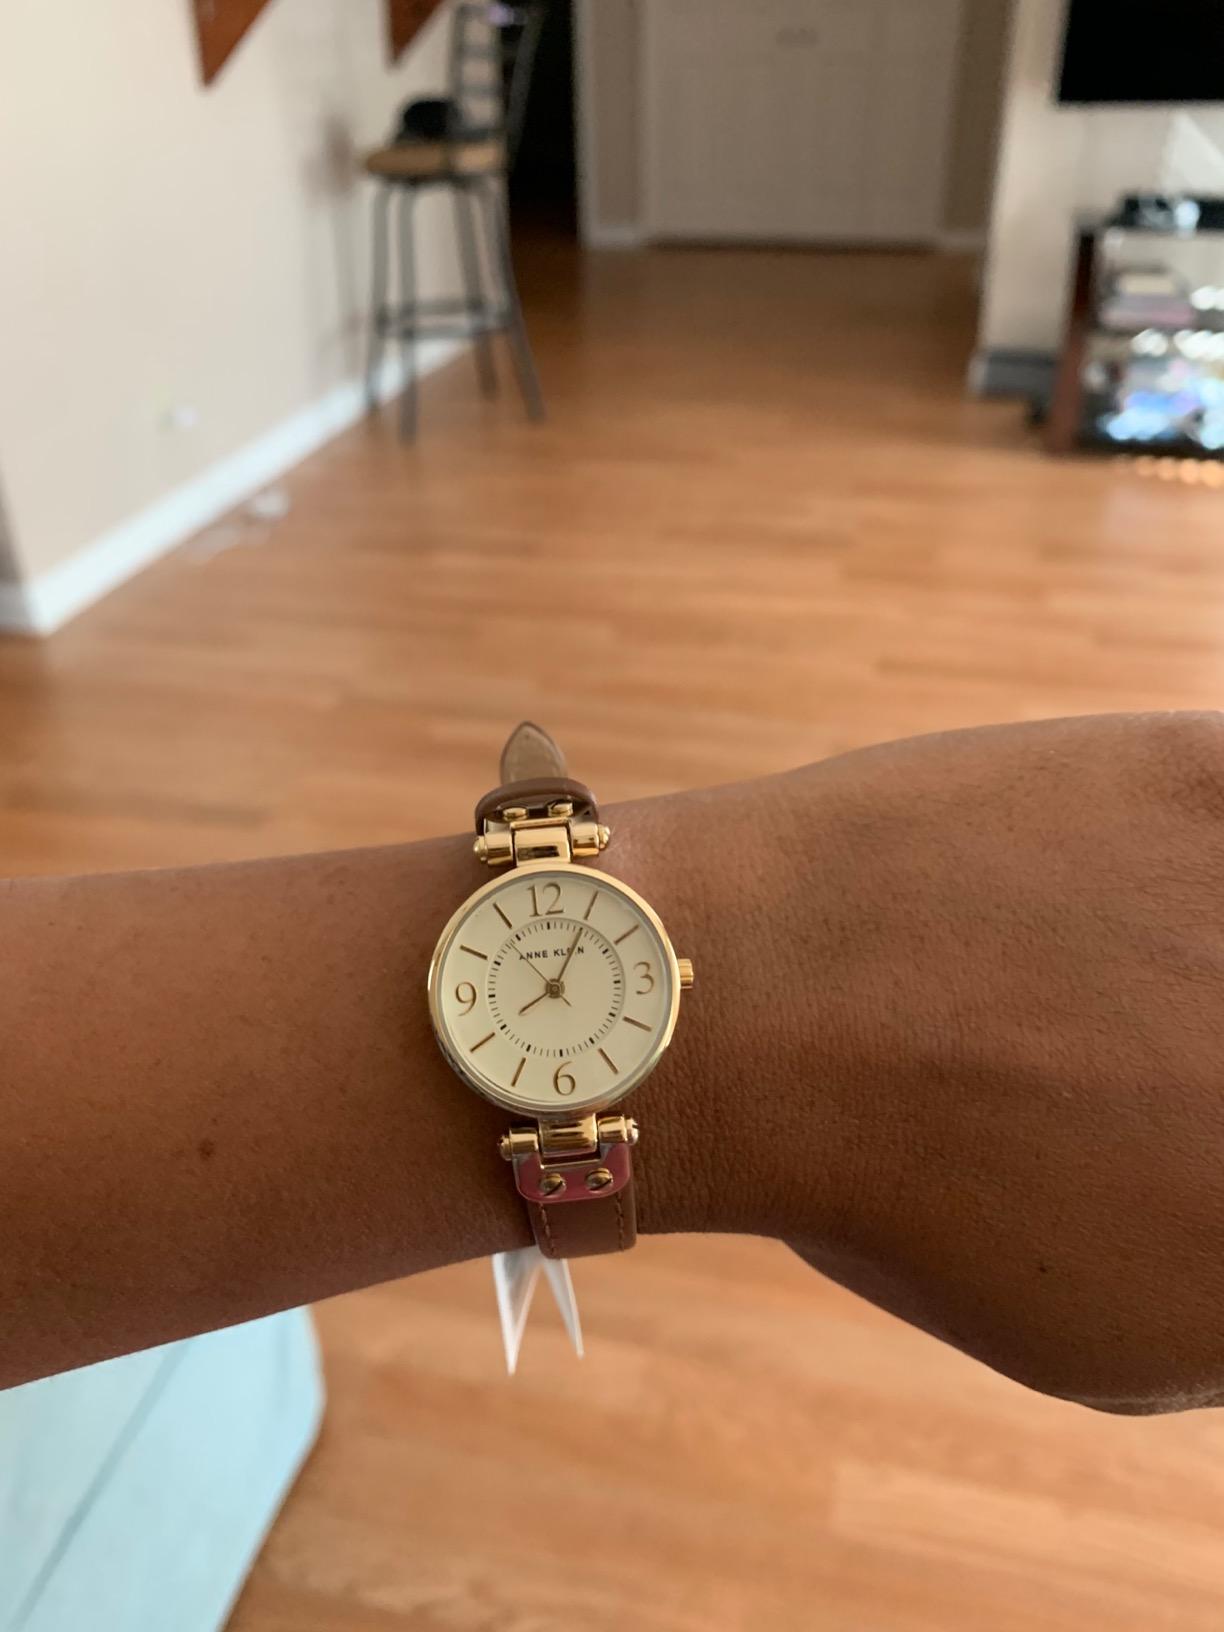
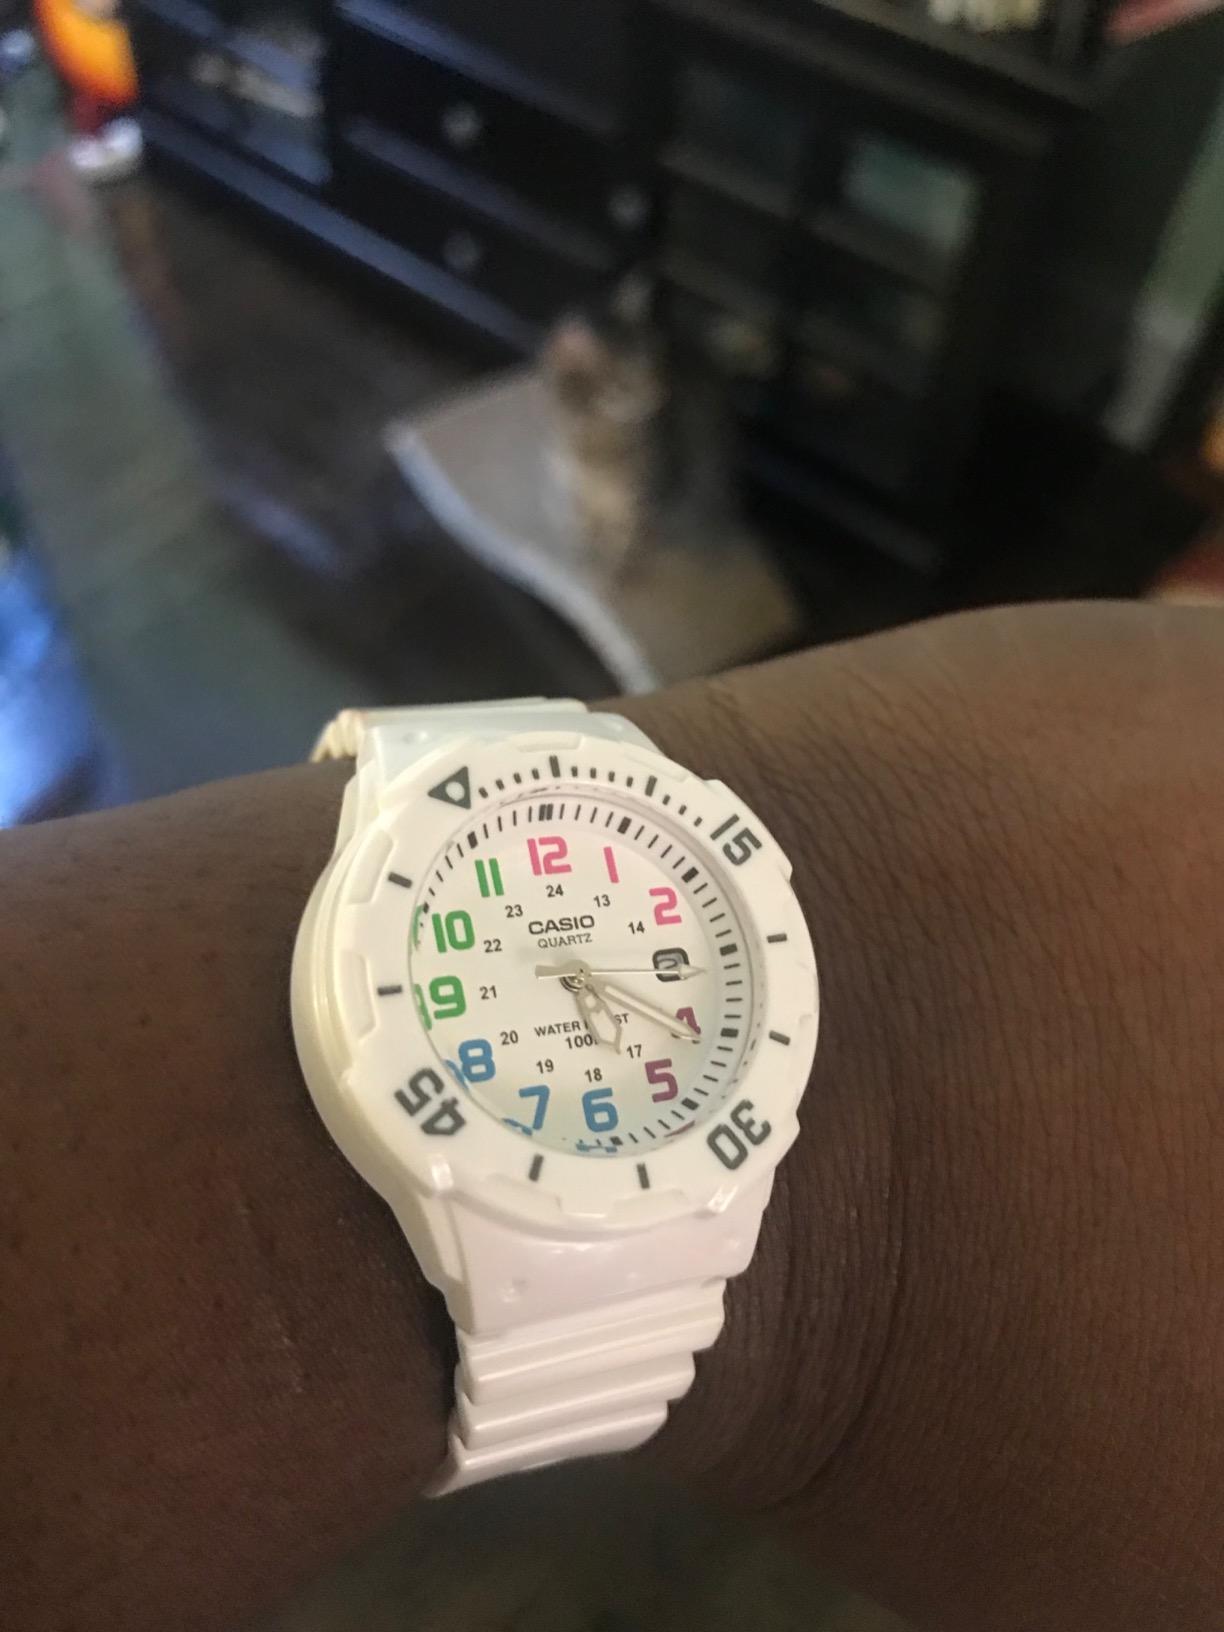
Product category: accessories_watch
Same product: no